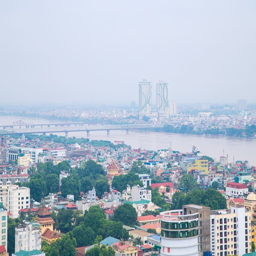
view from the top floor of the building